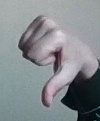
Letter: waw